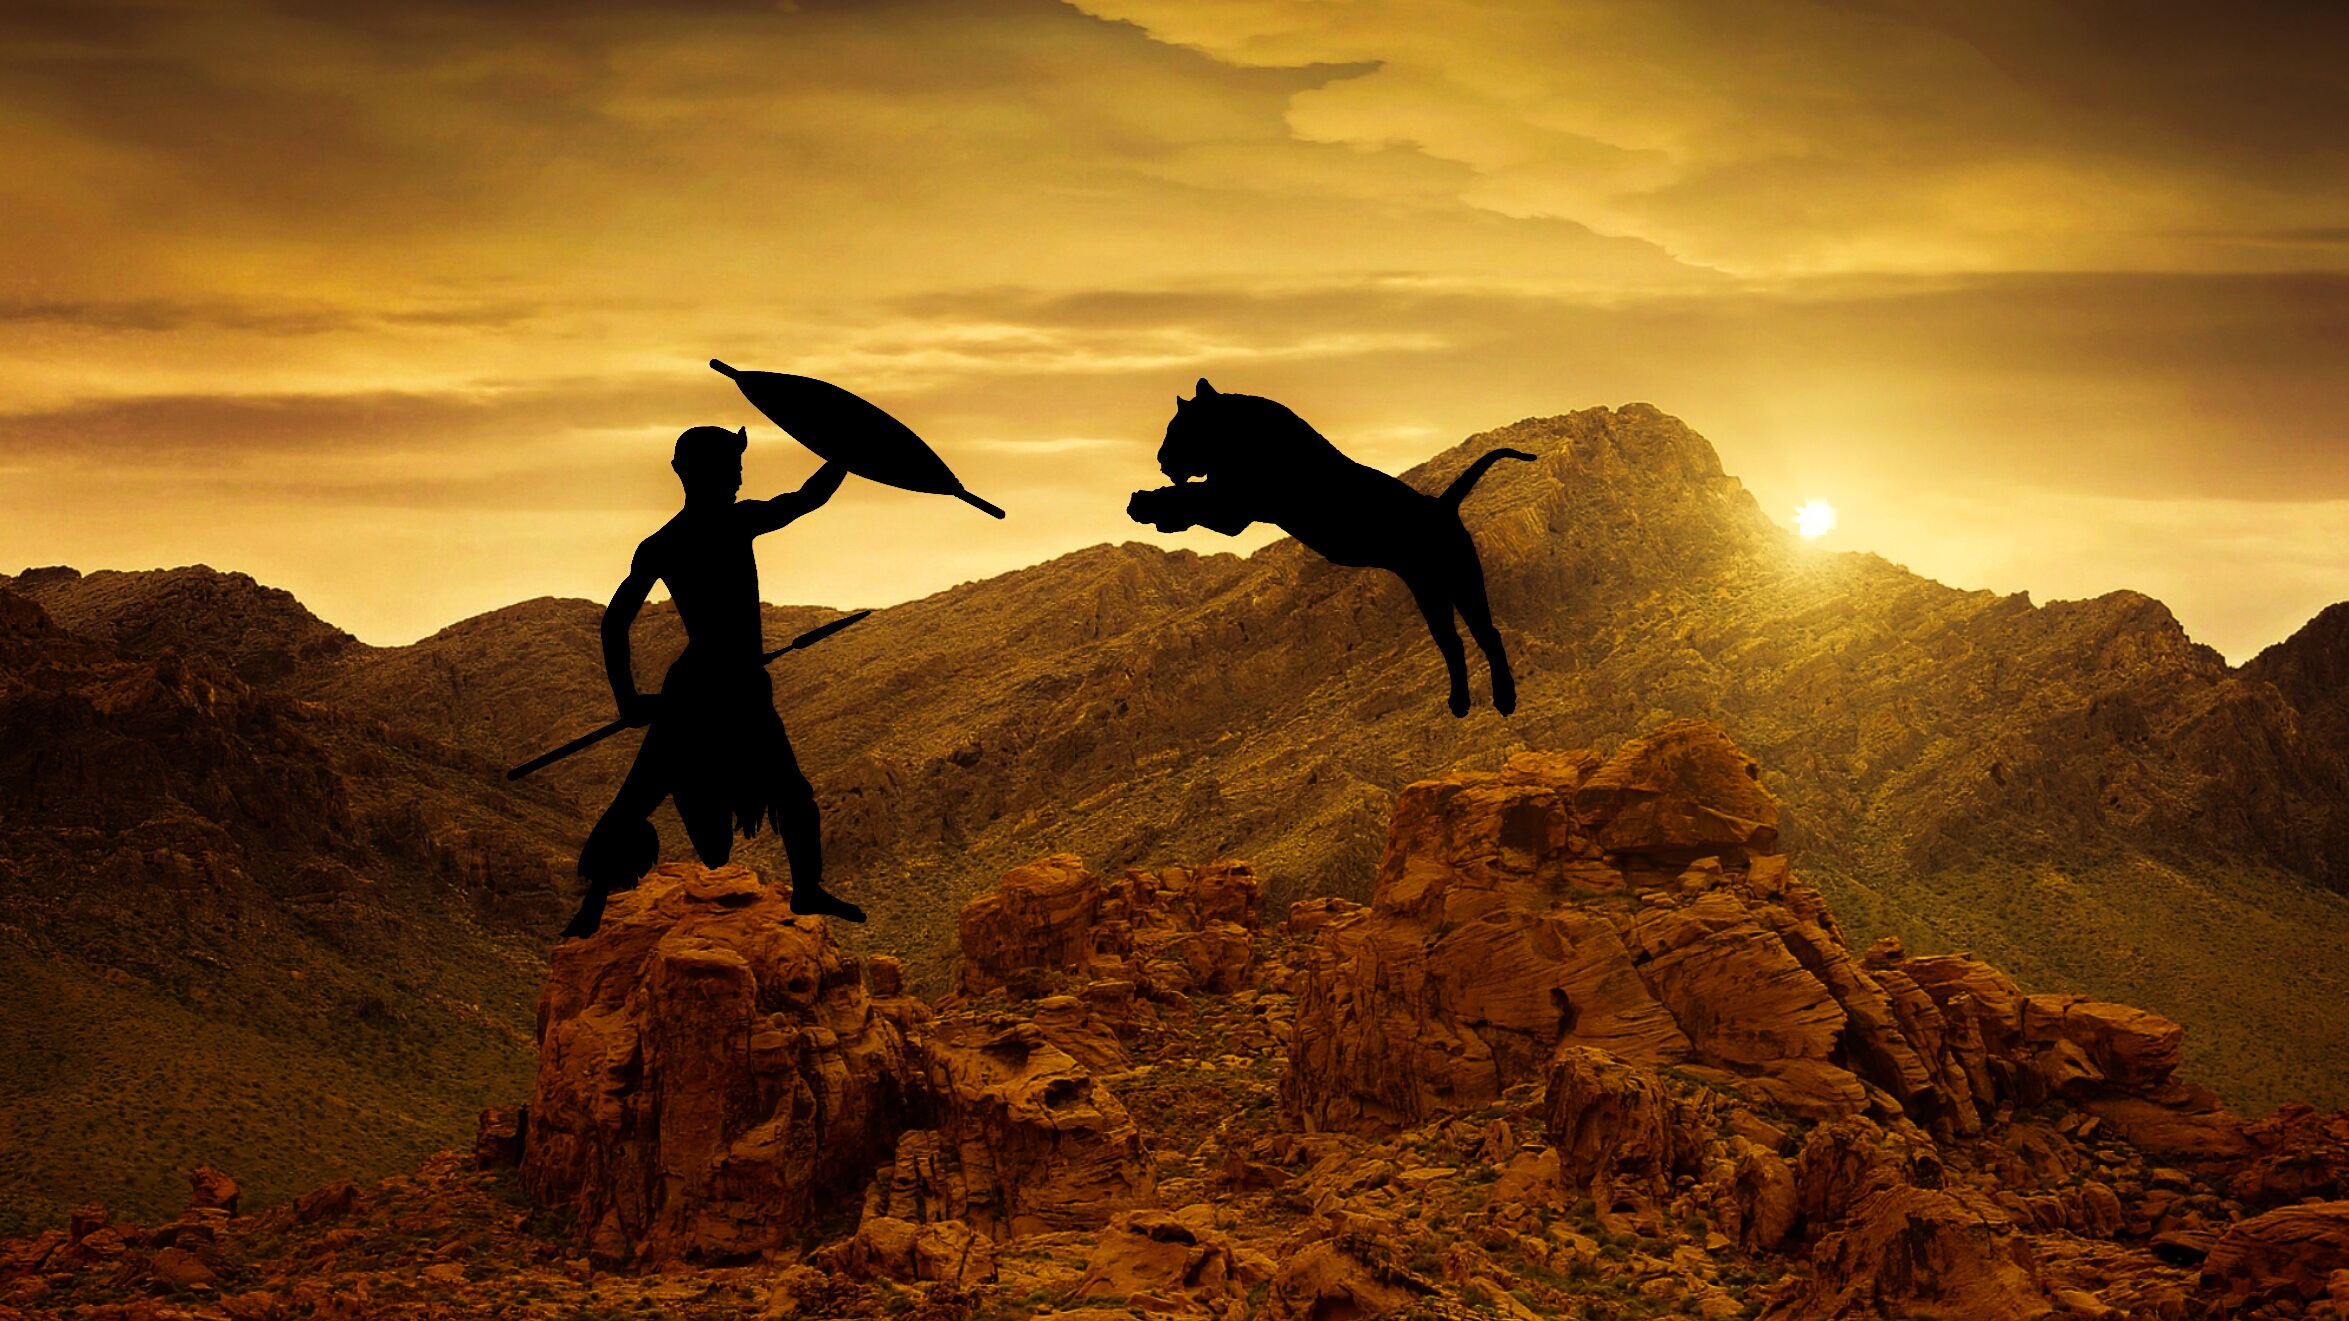
design, warrior, tiger, jumping sunset, nature, sky, rock, mountain, badlands, ecoregion, landscape, formation, silhouette, stock photography, computer wallpaper